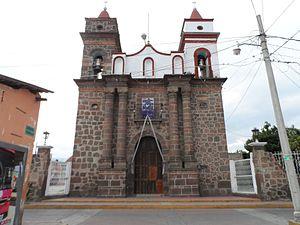
Rayón est une municipalité située dans la région de Toluca, dans la partie nord-est de l'État de Mexico, au Mexique. Son siège municipal est Rayón, anciennement nommé Cuauhtenco. Elle est située au sud de la passe menant à la Vallée de Toluca.